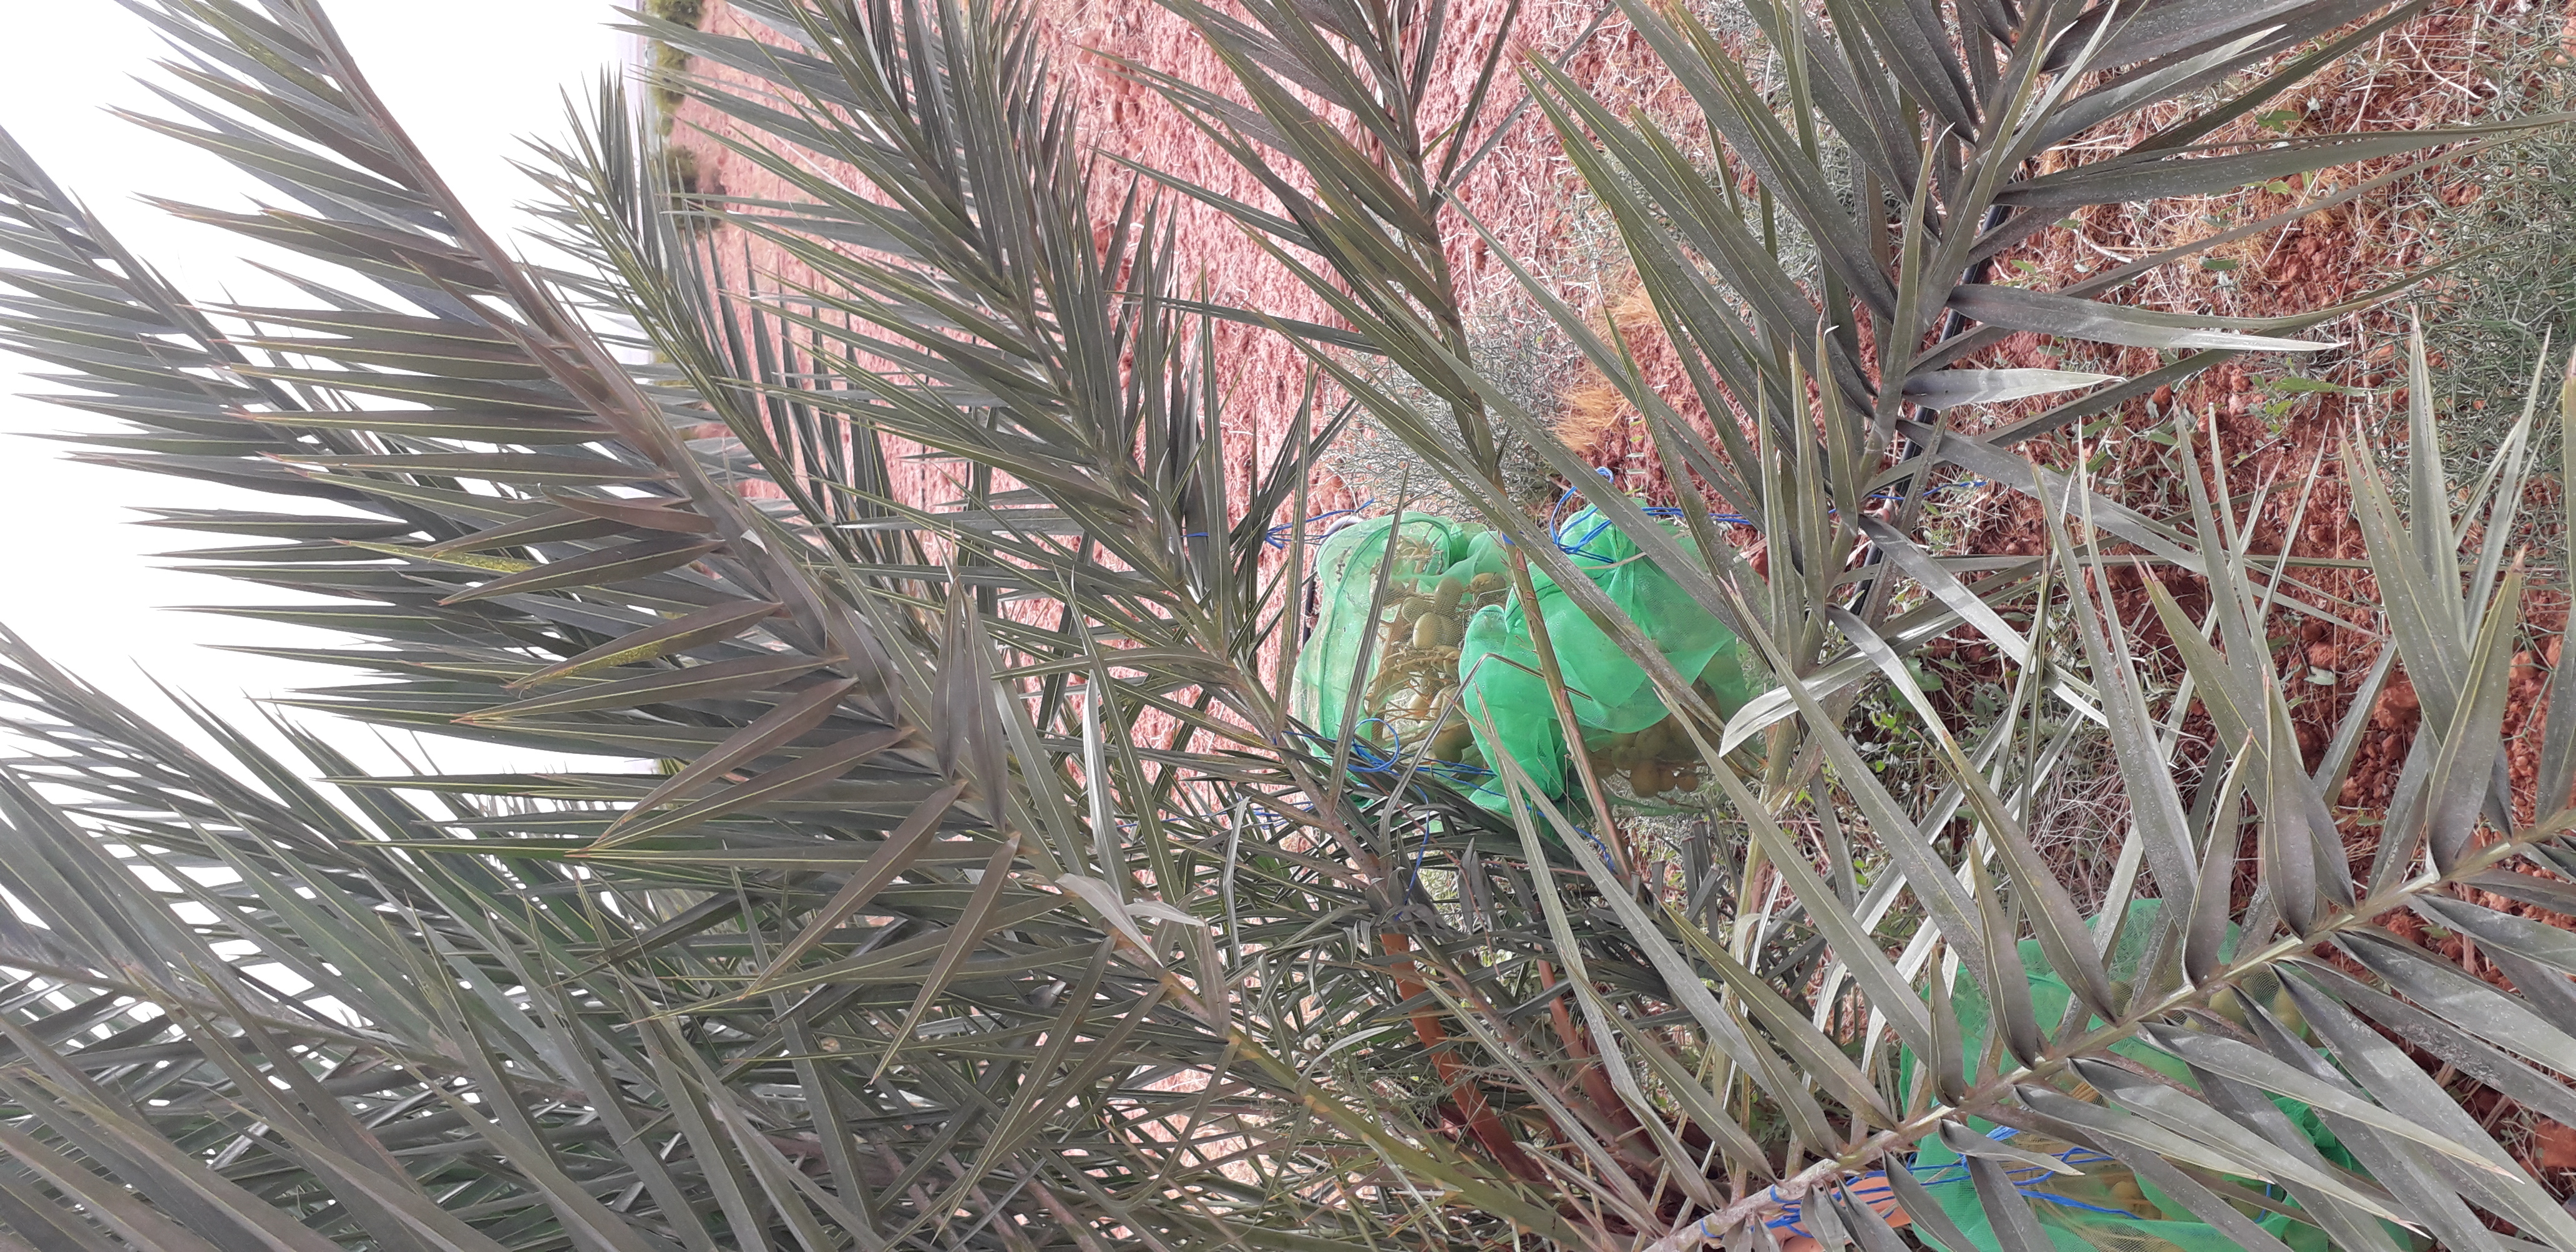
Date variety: Boufagous